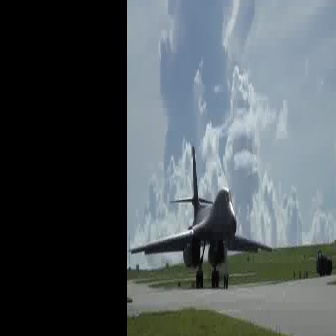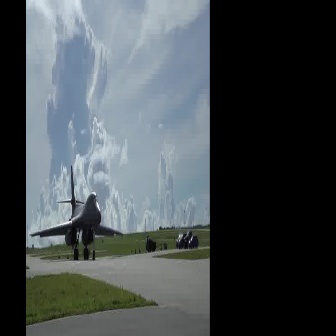
  Please identify the target specified by the bounding box [131,144,271,284] in the first image and locate it in the second image. Return the coordinates in [x_min,y_min,x_max,y_max] format.
Answer: [28,164,123,258]